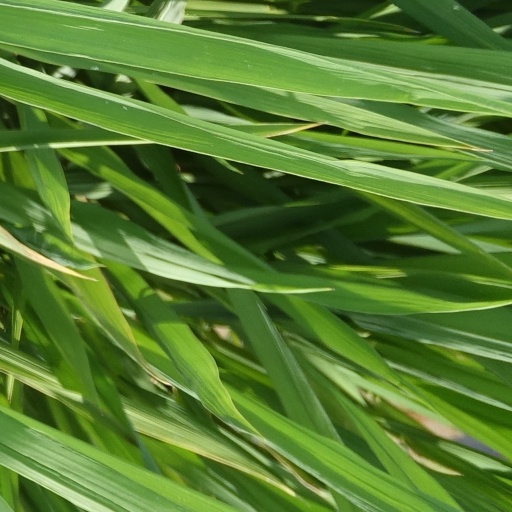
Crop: rice